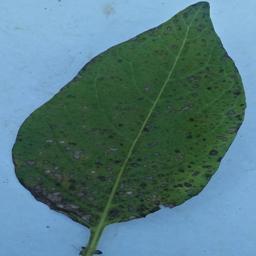
Etiqueta: Tizon_Temprano